Gleaner Manufacturing Company

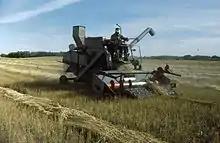
1965 Gleaner E harvester - Front View

By the late 1940s and early 1950s, other farm equipment manufacturers were offering increased competition to Gleaner, having introduced their own versions of self-propelled combines.